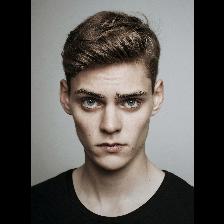
Label: Human